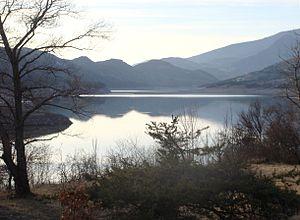
Le plan d'eau de Serre-Ponçon, branche de l'Ubaye, à la hauteur de l'ancien village d'Ubaye.
Ubaye est un lieu-dit de Le Lauzet-Ubaye et une ancienne commune française, située dans le département des Alpes-de-Haute-Provence en région Provence-Alpes-Côte d'Azur.